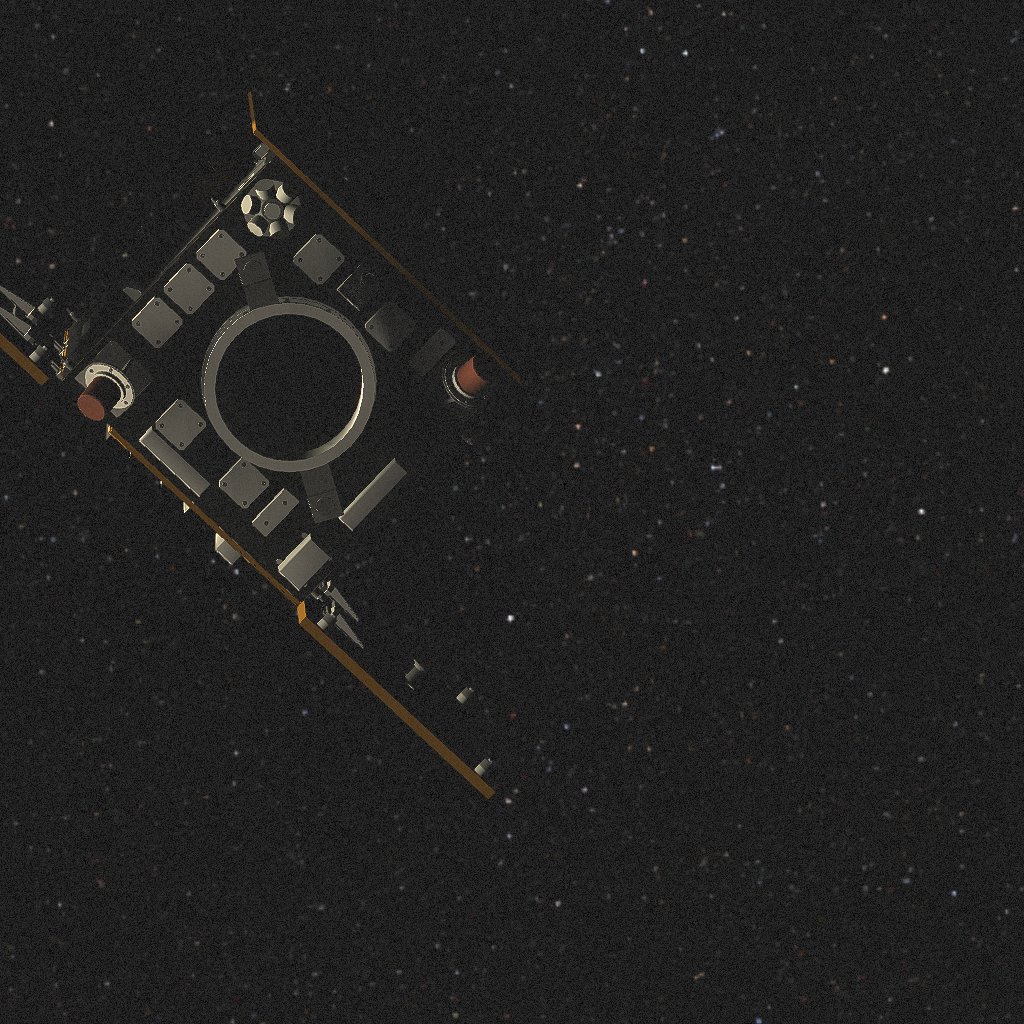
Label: proba_2